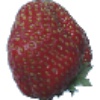
Label: strawberry_wedge